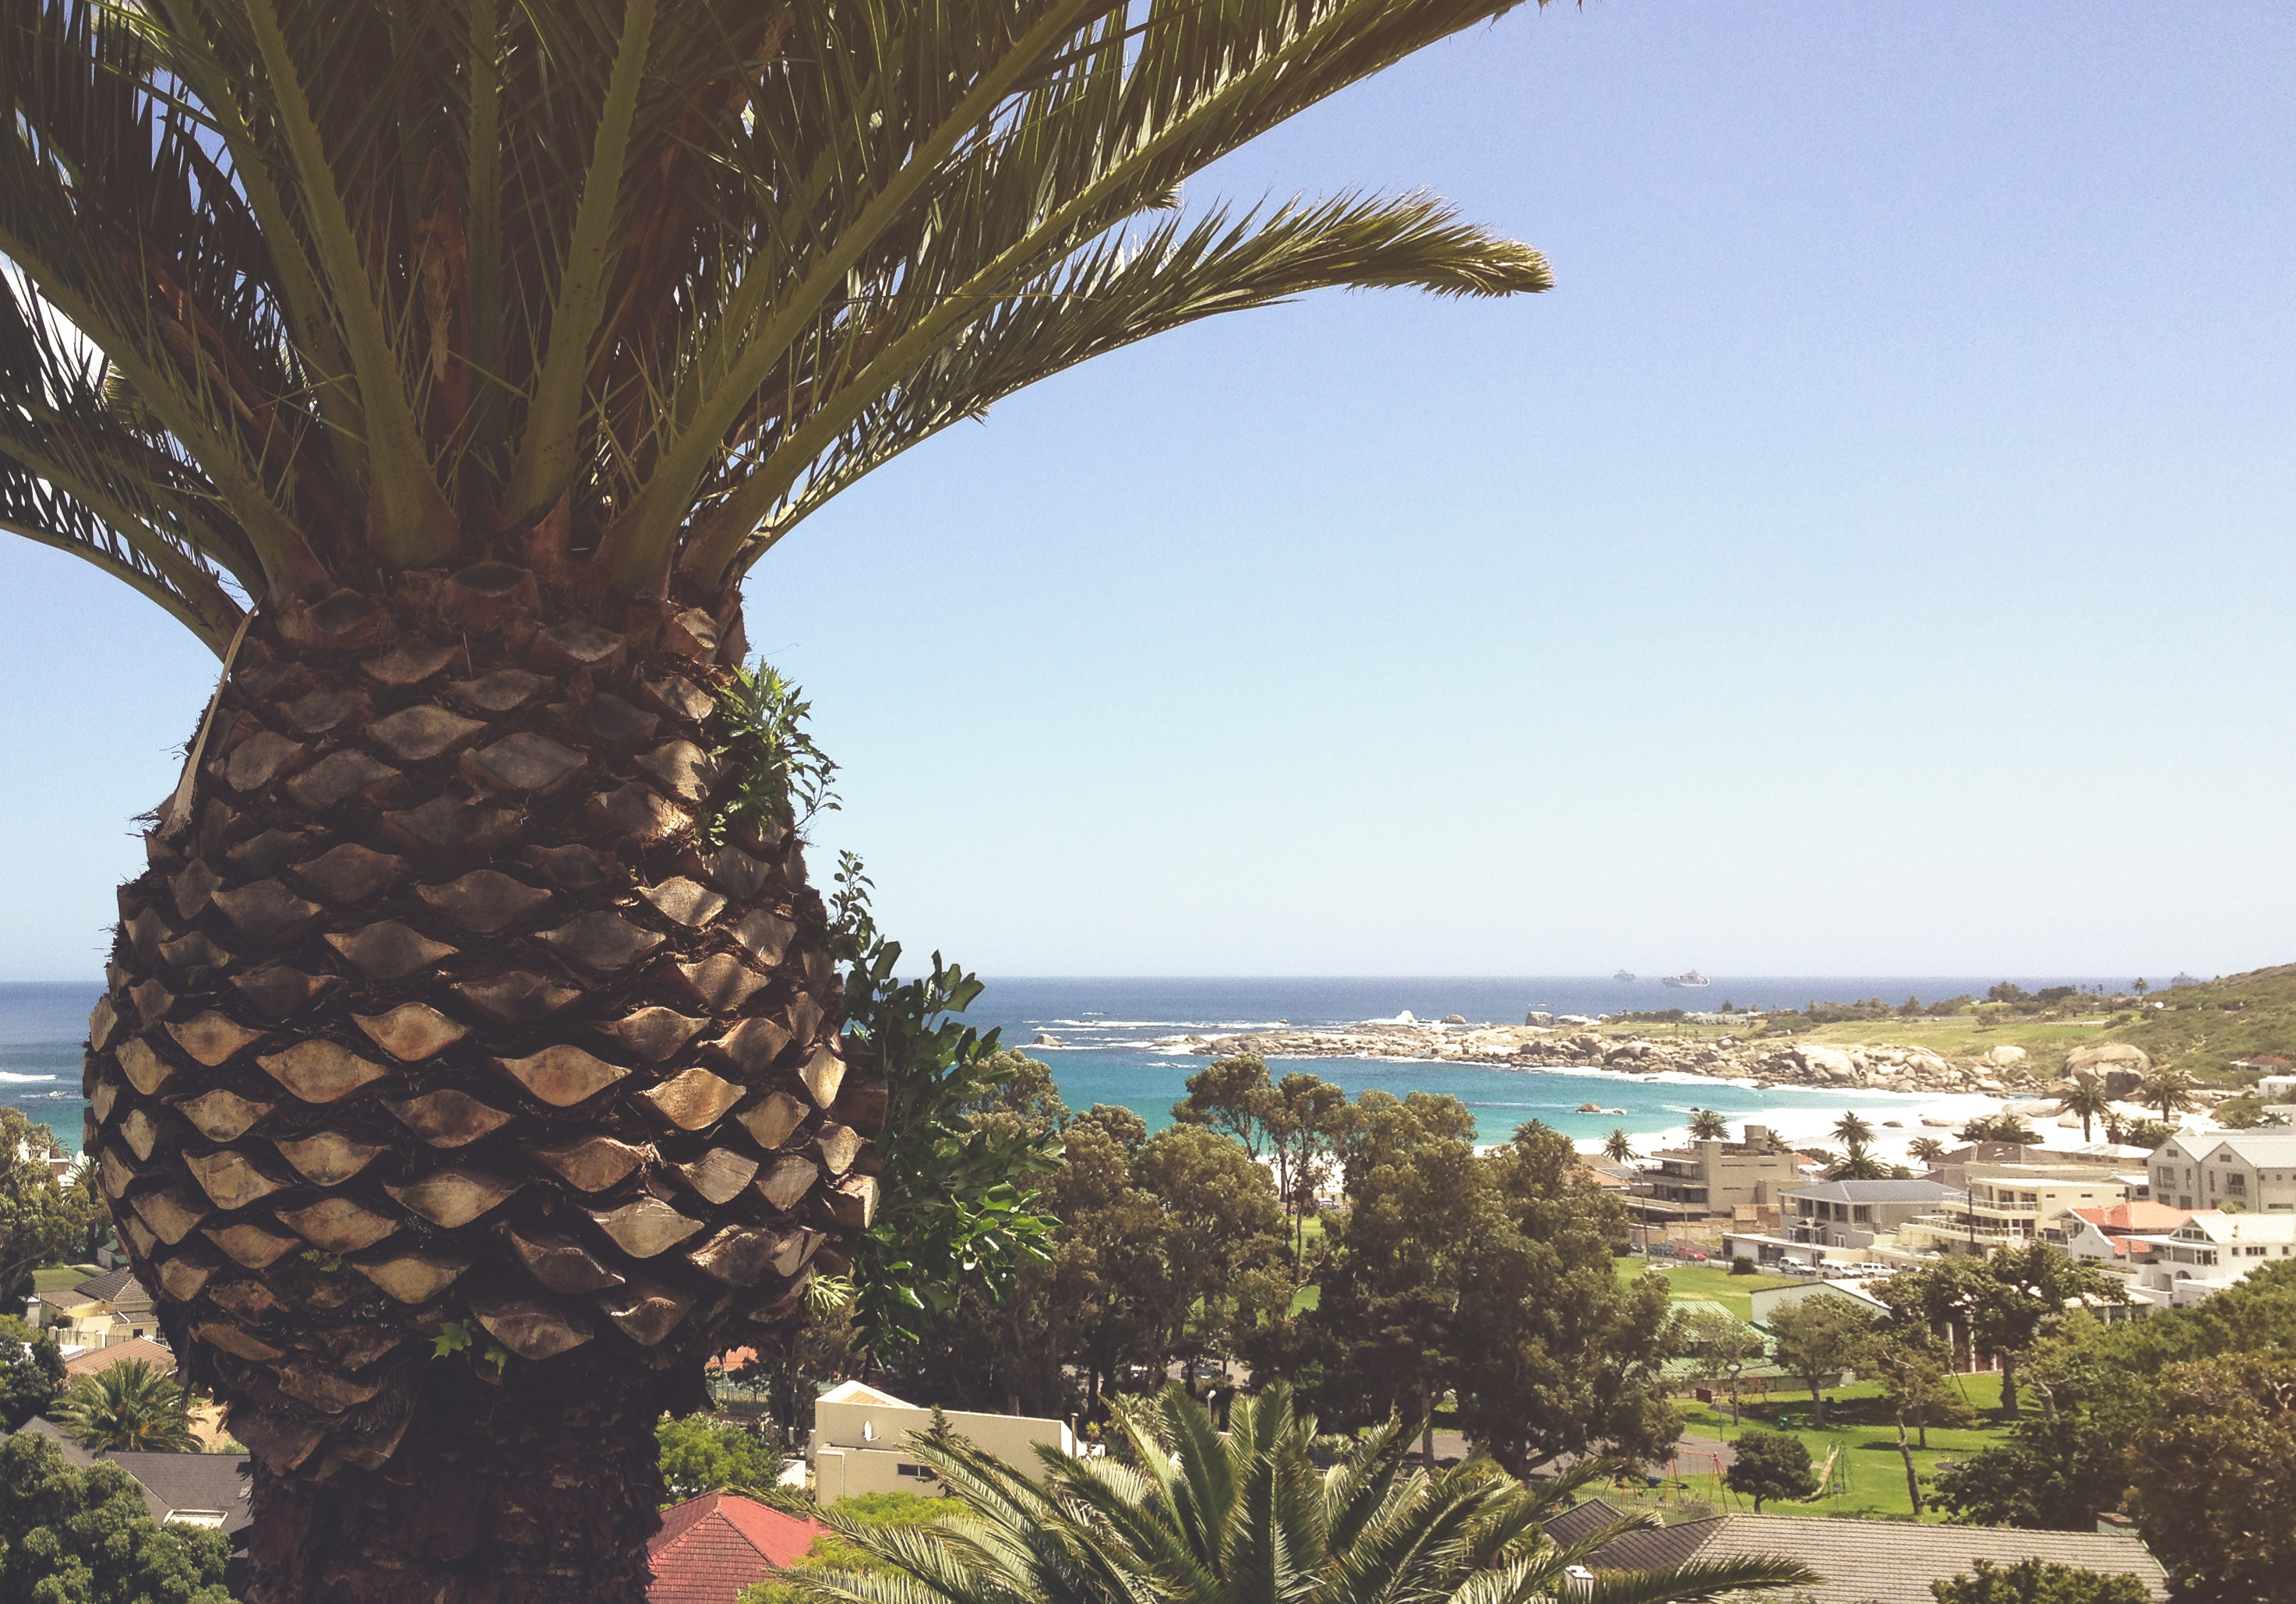
beach, sea, tree, water, ocean, plant, sky, view, city, vacation, produce, tropical, botany, trees, palm trees, flowering plant, woody plant, arecales, palm family